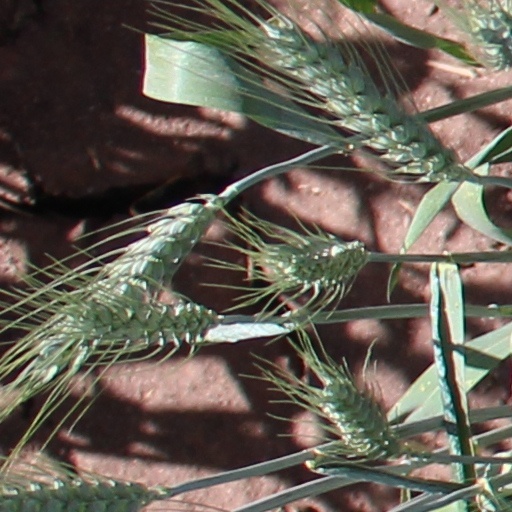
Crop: wheat